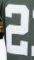
Number: 2